JDR Stars F.C.

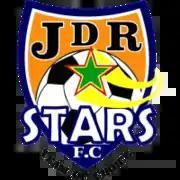

JDR Stars is a South African football club based in Pretoria formed in 2011. The club plays in the National First Division. The club is owned by Nditsheni Nemasisi, who is an attorney.